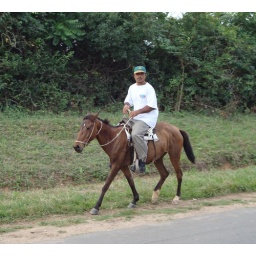
On the road near Guardalavaca, CubaCuban horses tend to be quite small they are transportation not pleasure rides.